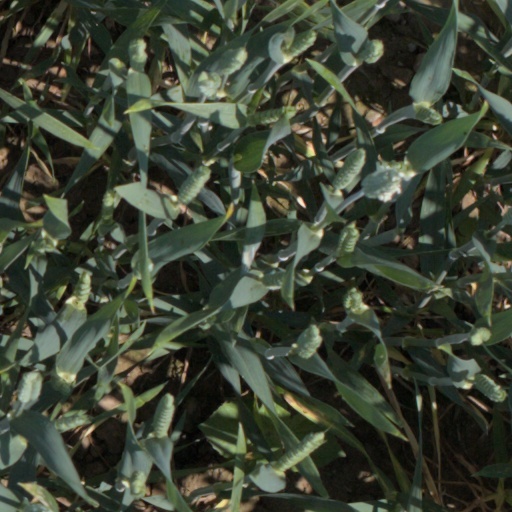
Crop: wheat